Calpis

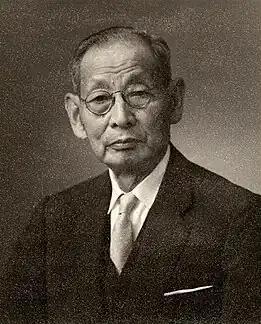
Kaiun Mishima, the original creator of Calpis

The founder of Calpis, , travelled to Inner Mongolia in 1902, encountering a traditional cultured milk product known as airag (called kumis throughout most of Central Asia). The active ingredient in airag, responsible for its unique flavour, is lactic acid produced by lactobacilli bacteria. After the airag he consumed helped return his digestion to normal, Mishima was inspired to develop his own version.